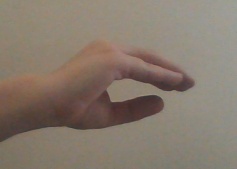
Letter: jeem